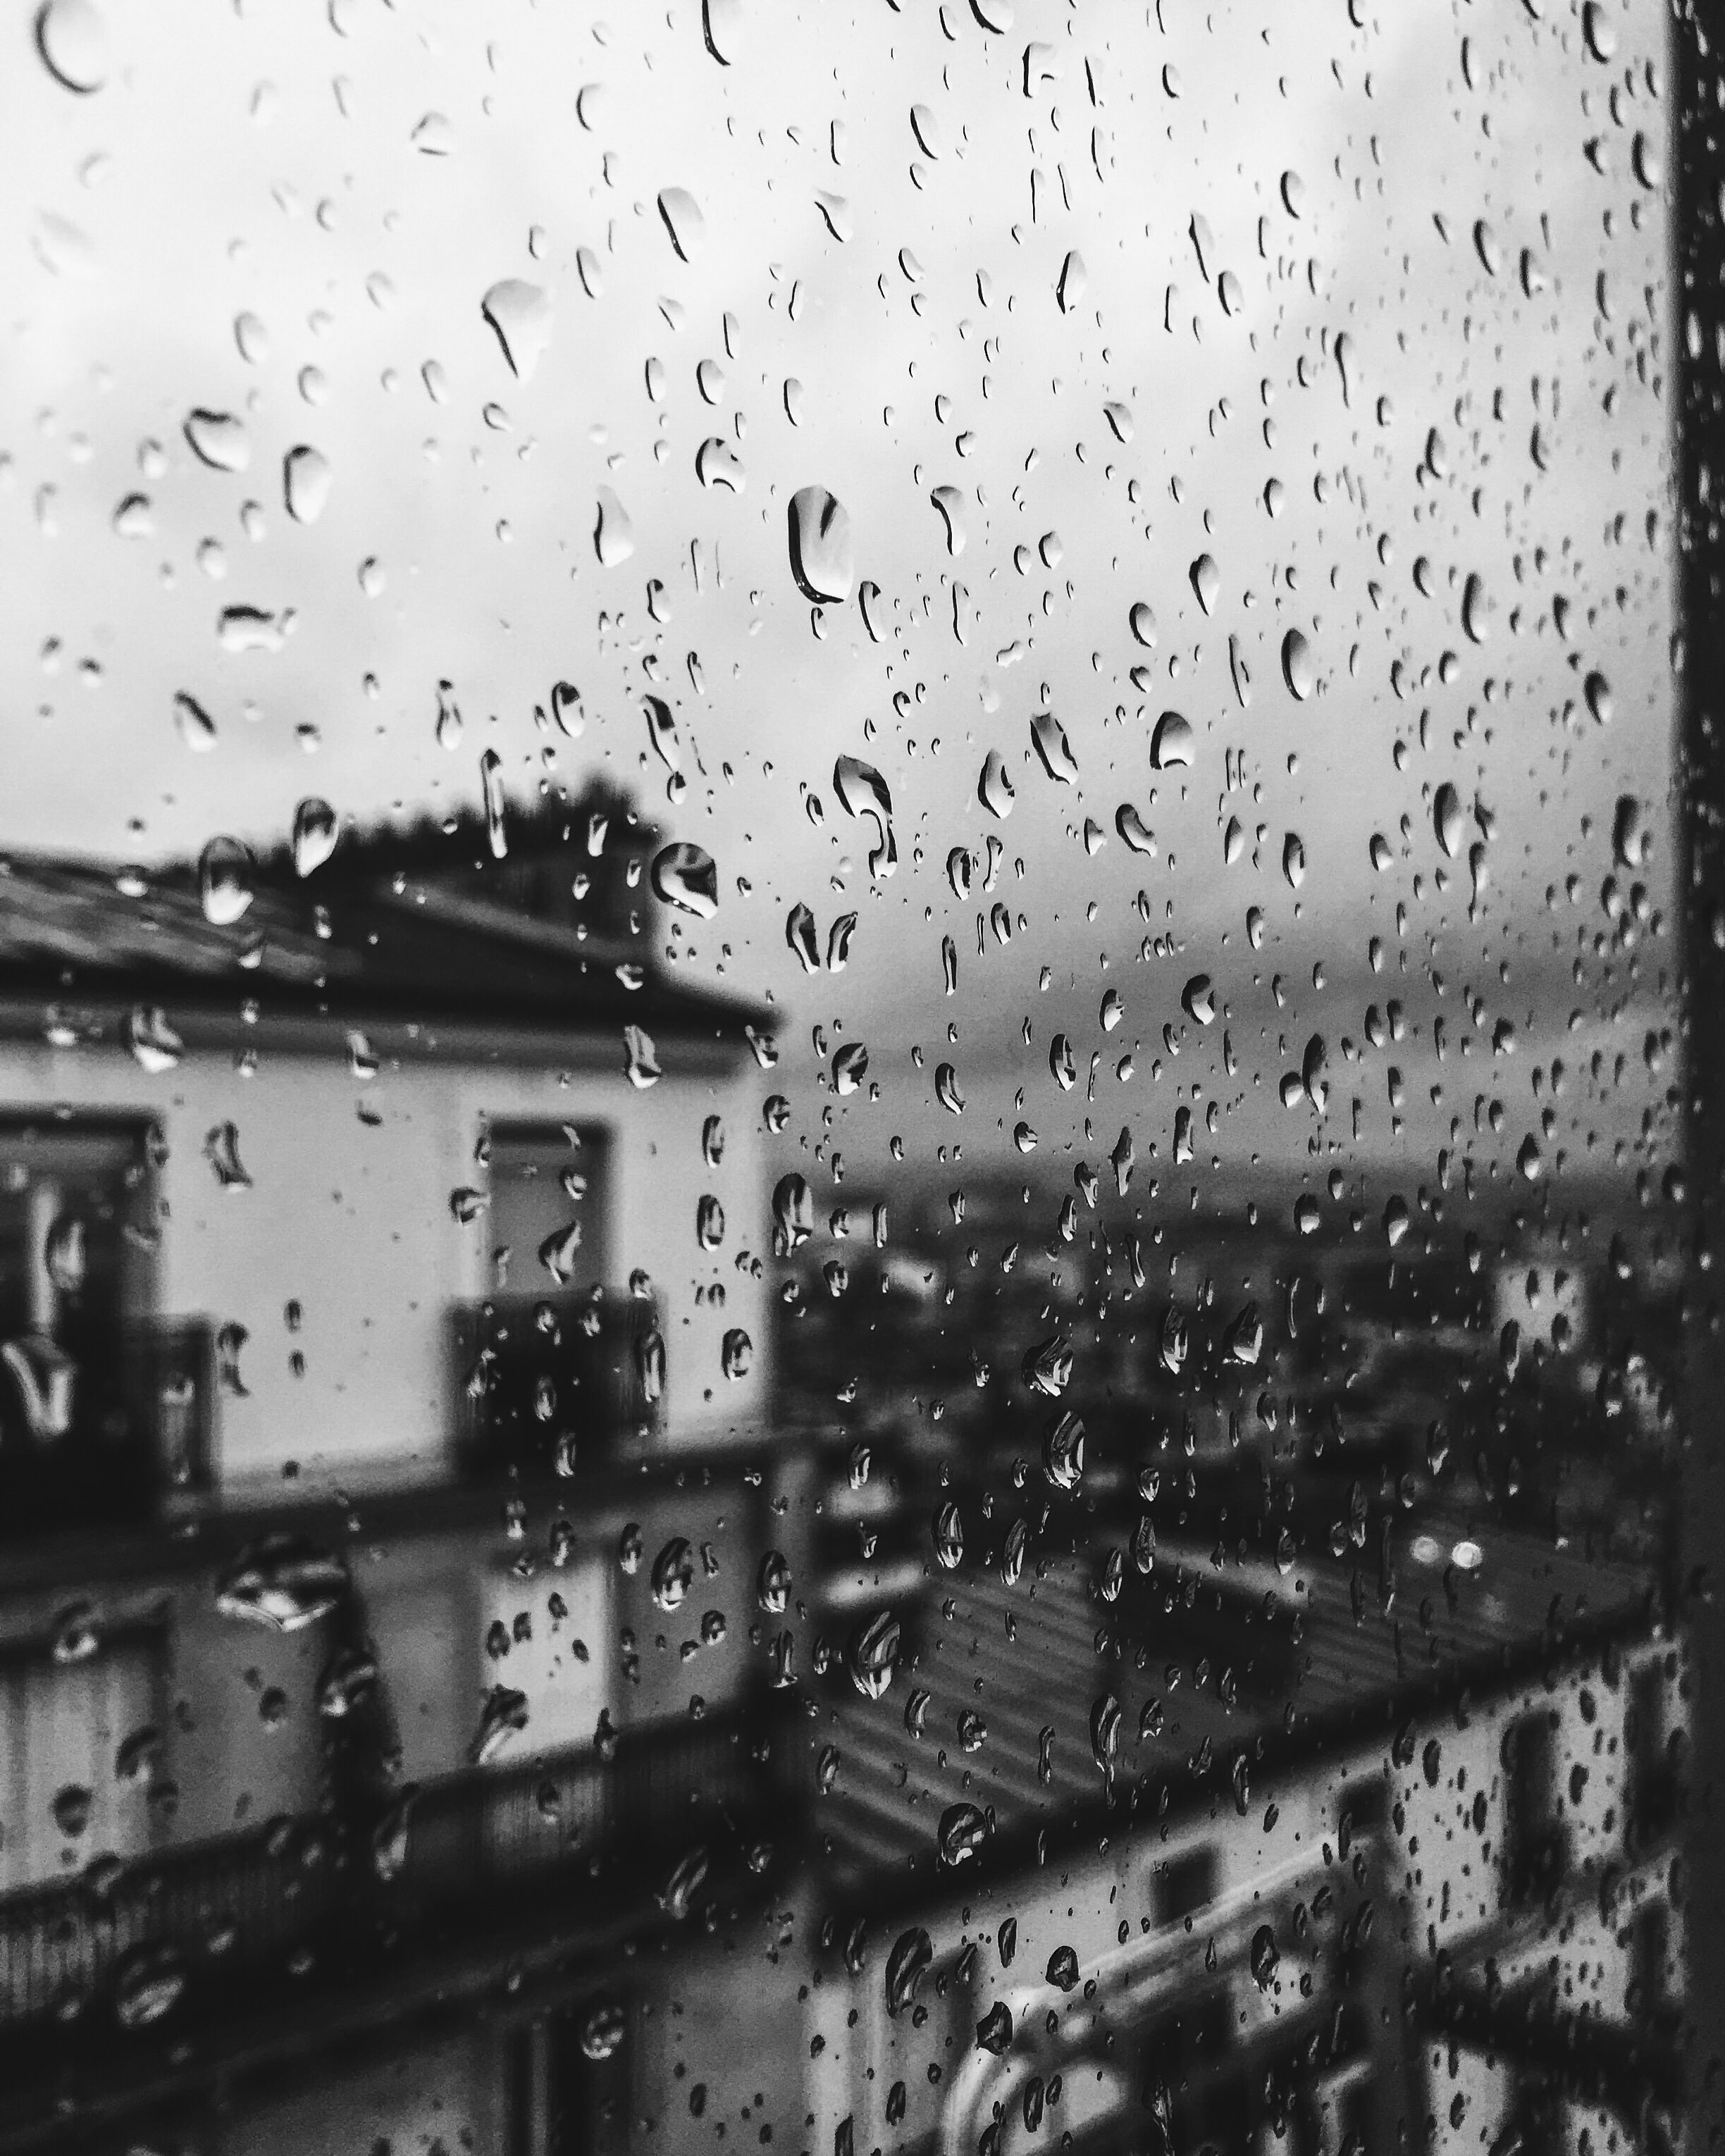
snow, drop, black and white, white, street, photography, house, rain, window, glass, wet, weather, black, monochrome, art, buildings, raindrops, monochrome photography